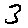
Label: 3